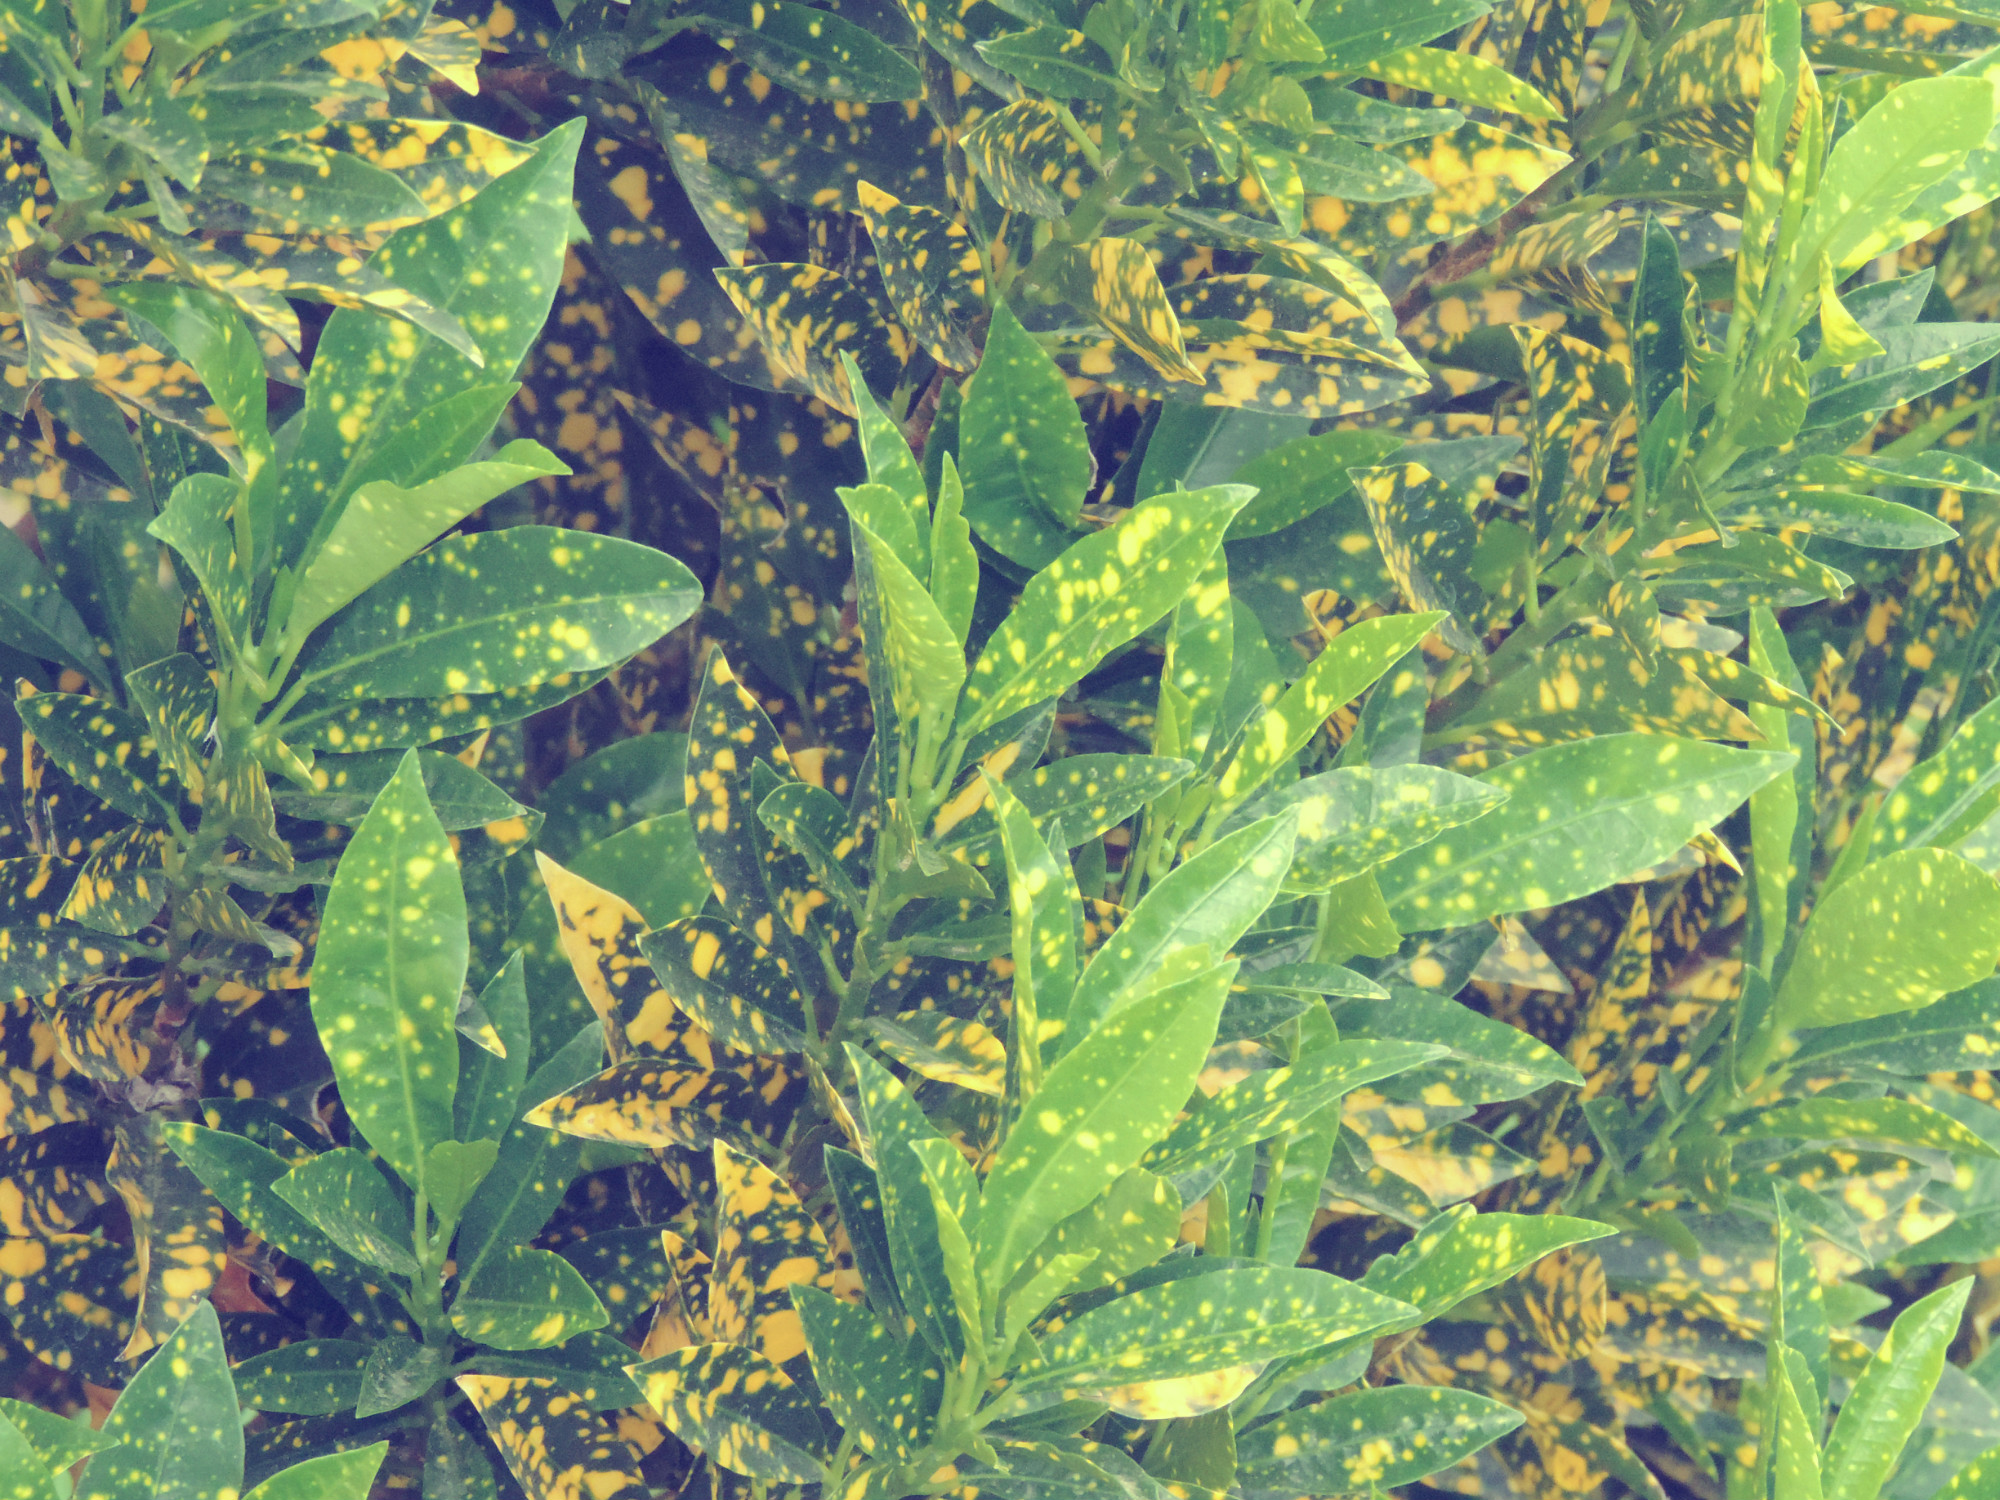
green, leaves, plant, flower, leaf, flowering plant, terrestrial plant, herb